NXT (WWE brand)

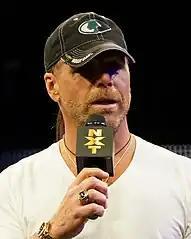
Shawn Michaels - in his role as a Sr. Vice President in WWE - has been in charge of the NXT brand since September 2021

Dubbed "NXT 2.0", the revamp began on the September 14 episode of "NXT". "WWE NXT" and "205 Live" would emanate from a fully redesigned venue at the WWE Performance Center to coincide with the revamp, dropping the "Capitol Wrestling Center" name. The NXT TakeOver series would also be discontinued, with that year's WarGames event being the brand's first PPV to not be held under the "TakeOver" name. Since its revamp, many of the NXT wrestlers were released en masse in November 2021 due to budget cuts and the ongoing COVID-19 pandemic that involved administrative staff, plant and wrestlers. This fractured further in January 2022, several backstage workers were released, most of them known for their work with Levesque, including NXT General Manager William Regal and writer Ryan Katz. On February 15, "PWInsider" reported that WWE was ceasing the production of "205 Live" episodes, replacing the series with a new supplementary show for NXT called "Level Up", which premiered on Peacock and the WWE Network on February 18.